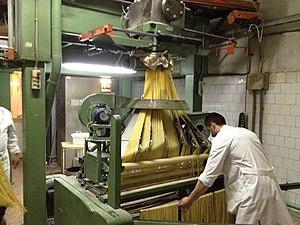
La pasta di Gragnano est une pâte alimentaire disposant de l'indication géographique protégée, à base de semoule de blé dur, produite à Gragnano, dans la province de Naples.